Åke Hallman

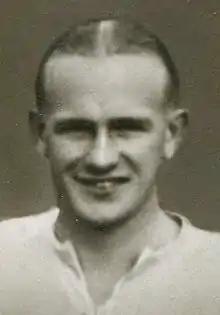

Åke Hallman (12 November 1912 – 21 June 1973) was a Swedish footballer. He competed in the men's tournament at the 1936 Summer Olympics.